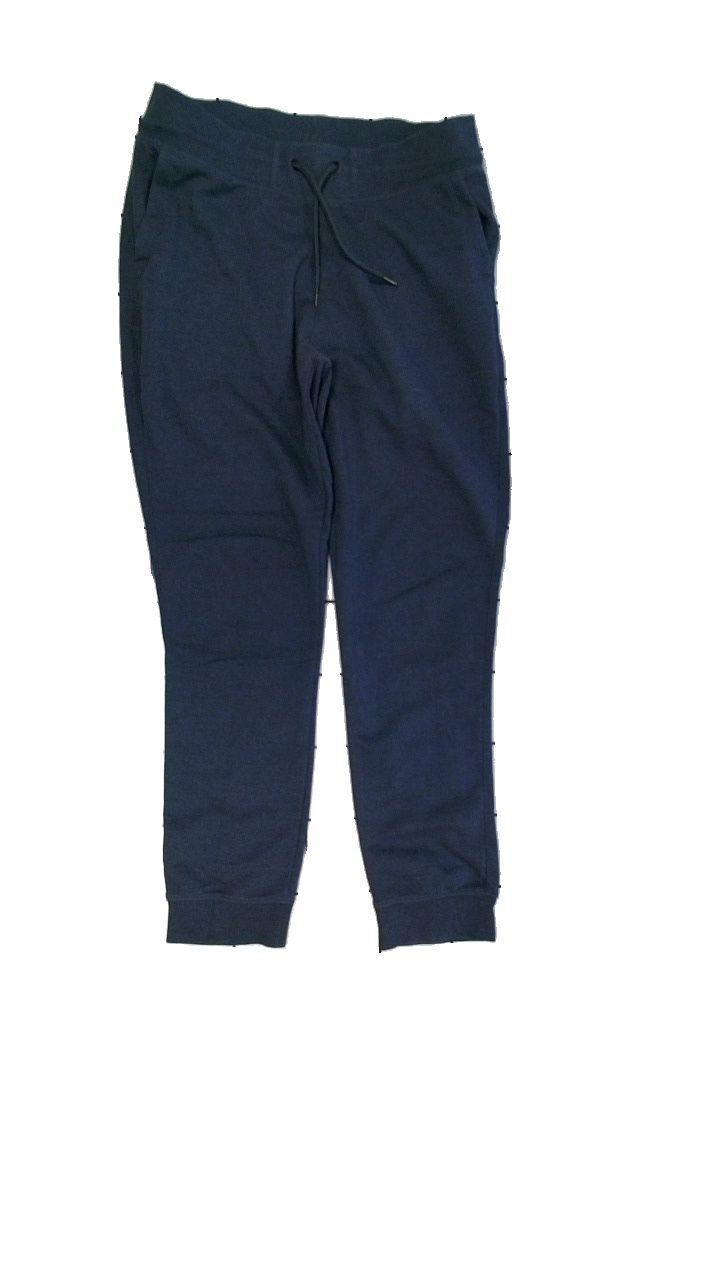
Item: Trousers (Men)
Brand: The Essentials
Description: blåa mjukisbyxor
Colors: Blue
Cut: Regular
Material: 52% bomull 48% polyester
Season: All
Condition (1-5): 5
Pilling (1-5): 5
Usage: Reuse
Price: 50-100